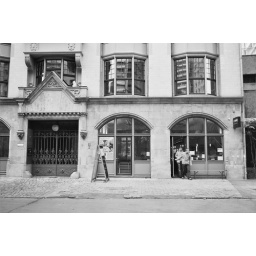
No kitchen, dirty bathrooms. My groceries are sitting in the plastic bag on the ledge above the gate. Very centrally located.